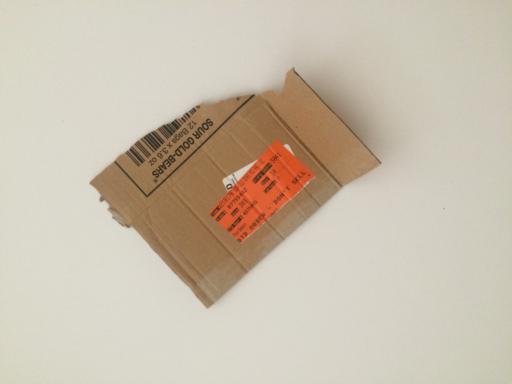
Label: cardboard